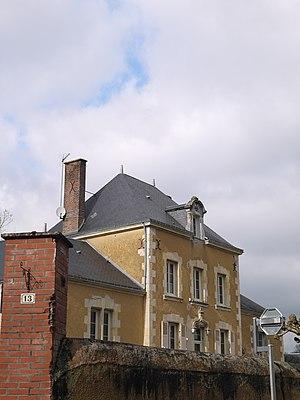
L'école Marcel Pagnol.
Vancé est une commune française, située dans le département de la Sarthe en région Pays de la Loire, peuplée de 324 habitants.